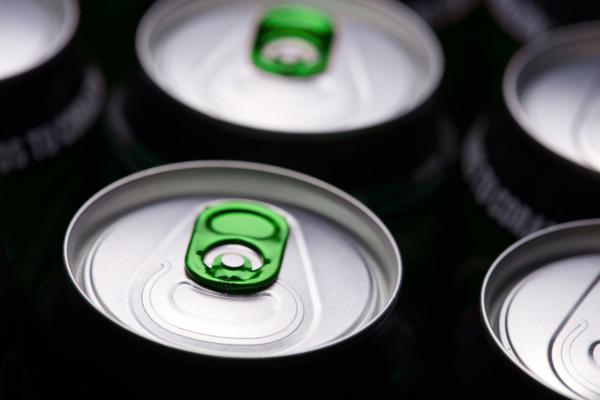
Label: metal